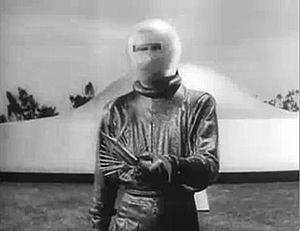
Le Jour où la Terre s'arrêta est un film américain réalisé par Robert Wise, sorti en 1951. Il est souvent considéré comme la première œuvre d'envergure de science-fiction dans le cinéma américain.